Anton van Zyl

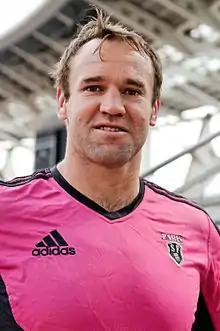

Anton van Zyl (born 23 February 1980) is a South African rugby union footballer. He currently plays for in the Currie Cup. His regular playing position is Lock. He won the Hector Klette floating trophy for participation in school life in 1993 at Rondebosch boys High School.